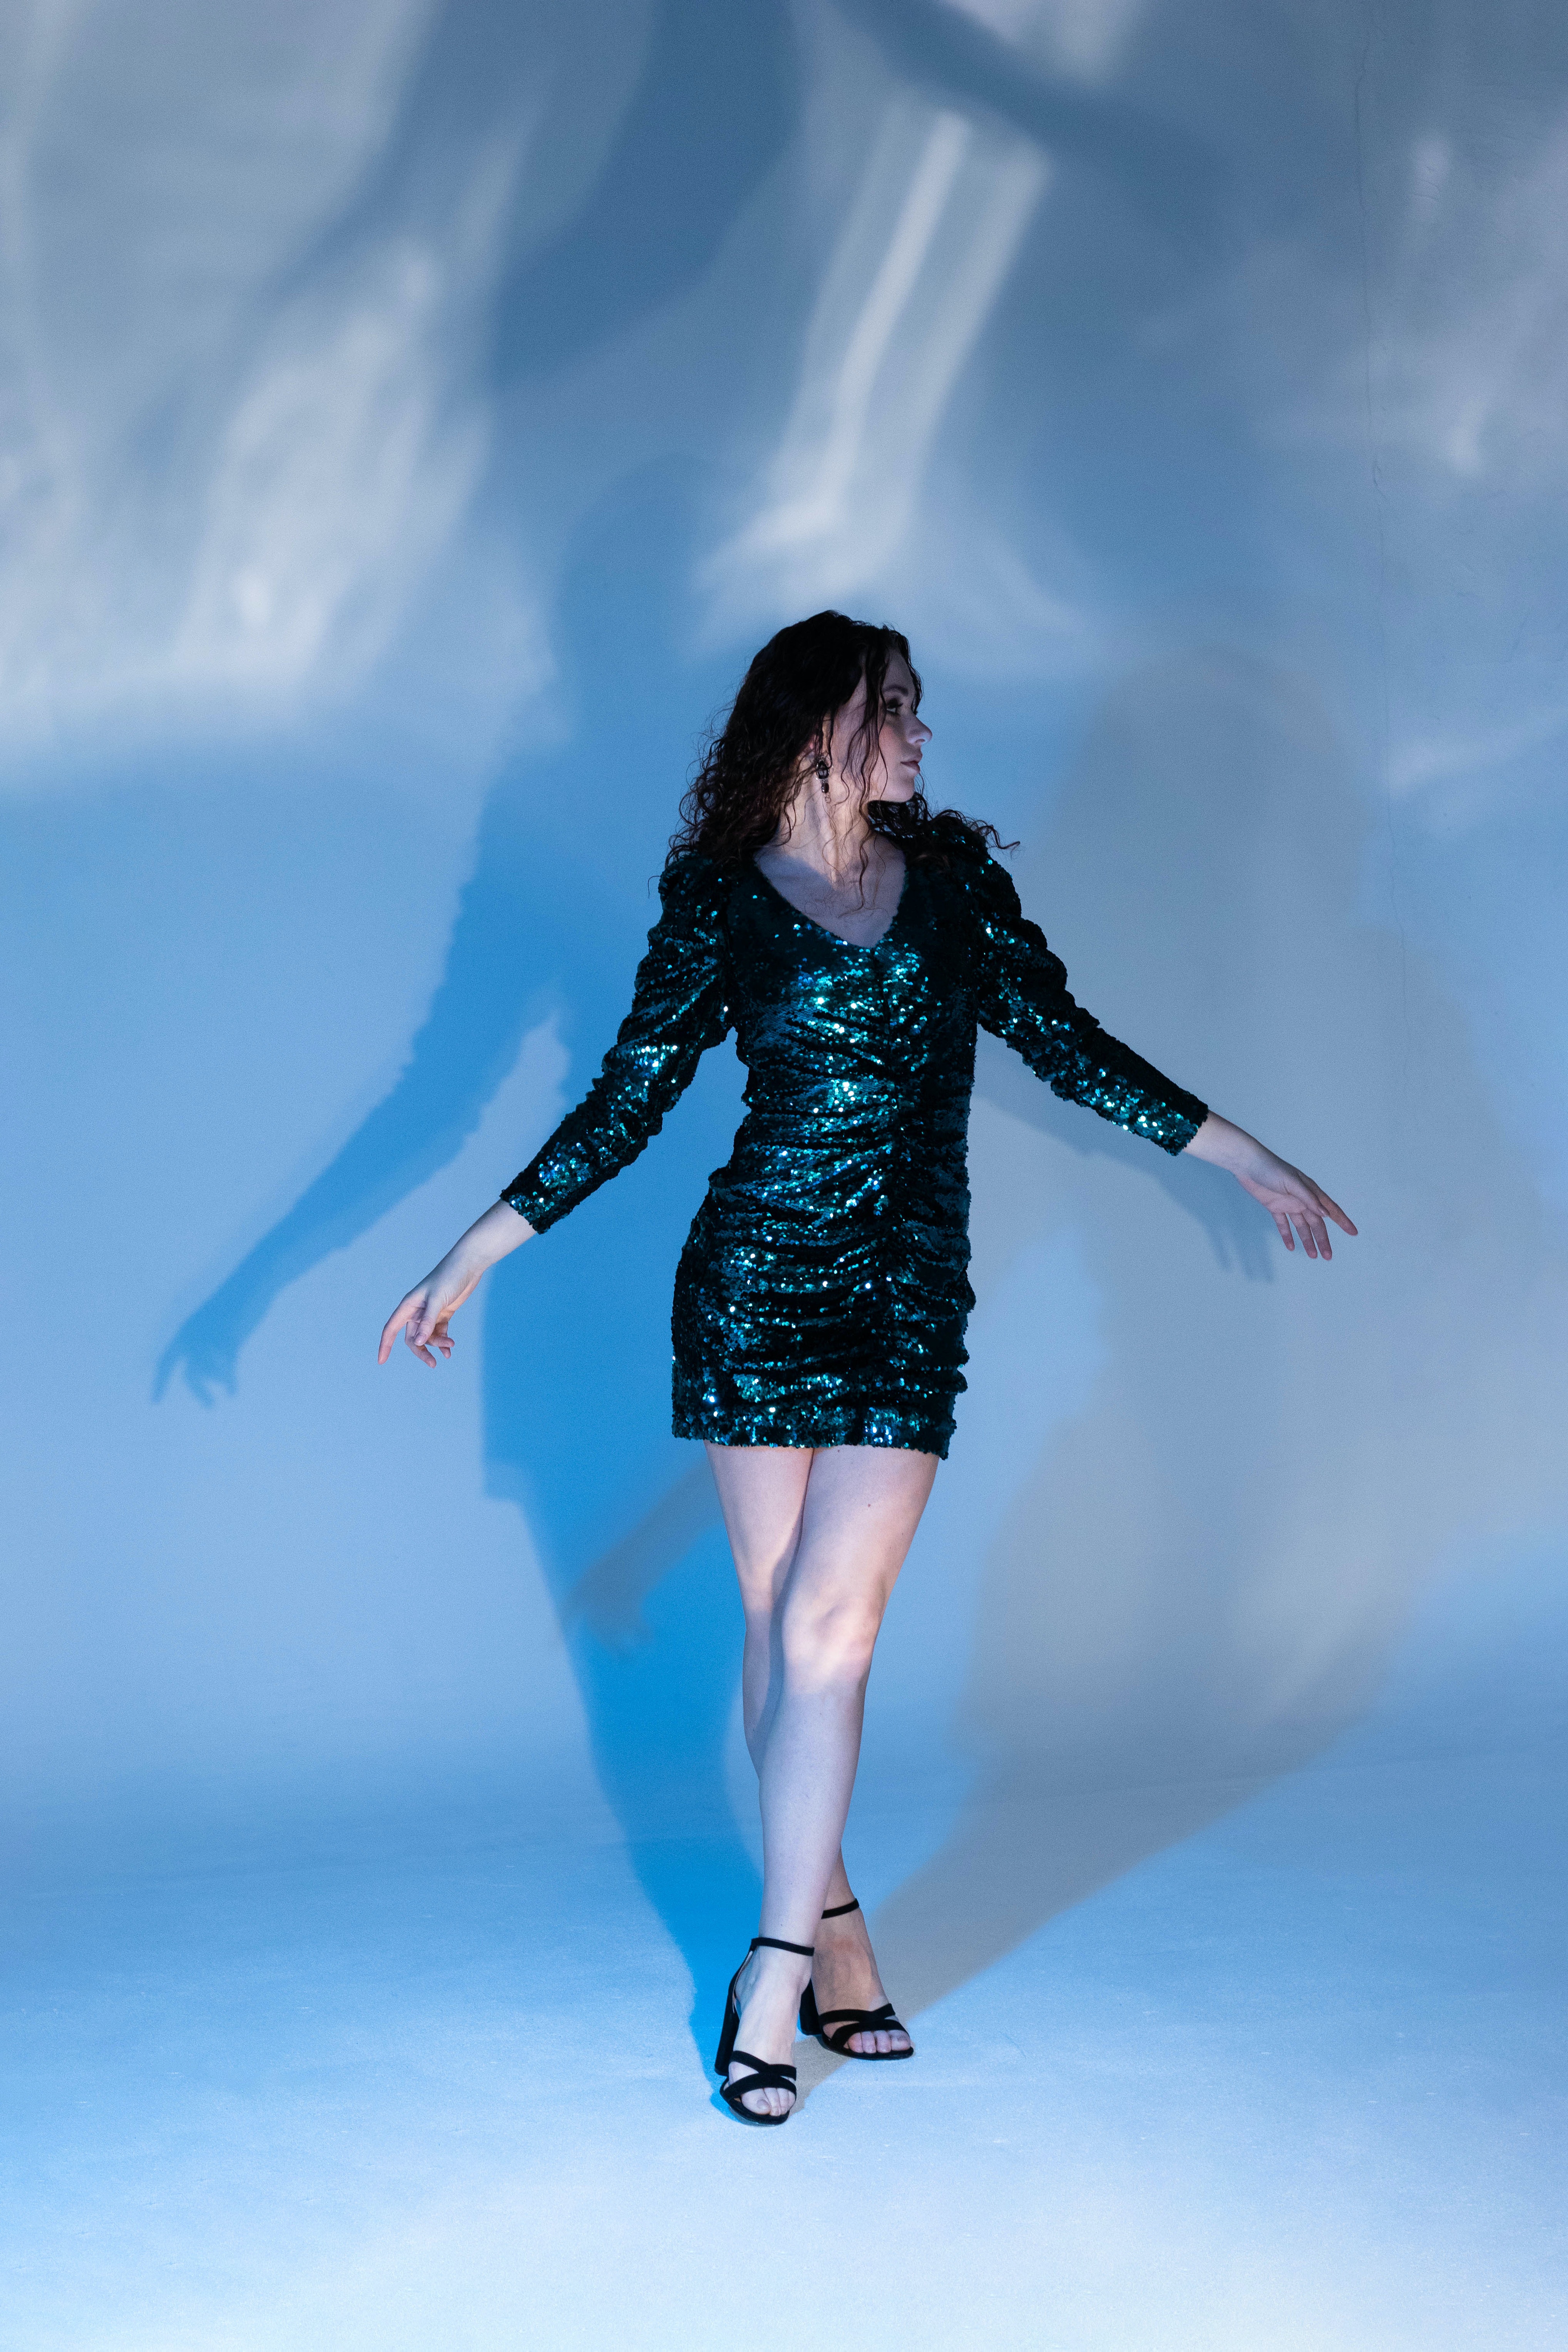
woman, hair, shoe, dress, human body, flash photography, One piece garment, sleeve, waist, gesture, happy, thigh, knee, People in nature, street fashion, sky, fashion design, eyewear, electric blue, entertainment, long hair, fun, human leg, performing arts, fashion model, event, blond, sandal, formal wear, leisure, high heels, brown hair, recreation, boot, pattern, fashion show, fur, public event, performance, denim, haute couture, photo shoot